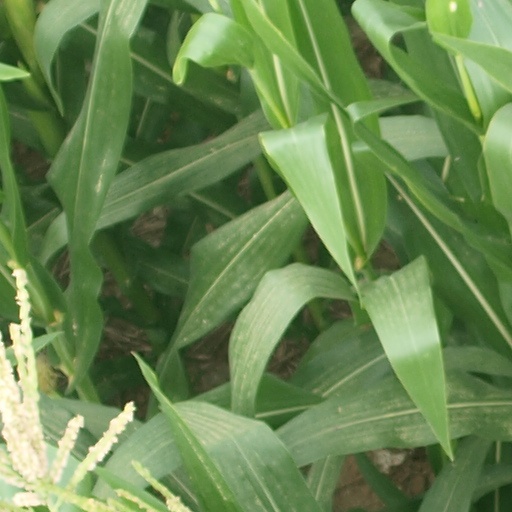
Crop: maize; corn